William Stevenson (New Zealand politician, born 1901)

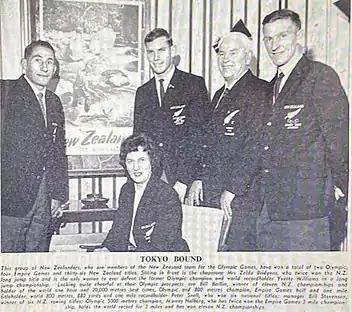
This group of New Zealanders, who are members of the New Zealand Team for the Olympic Games have won a total of two Olympic, four Empire Games and thirty-six New Zealand titles.  Sitting in front is chaperone Mrs Zelda Bridgens who twice won the NZ long jump title, is the only woman to ever defeat the former Olympic champion and world record holder Yvette Williams in a long jump championship. Looking quite cheerful at their Olympic prospects are Bill Baillie, winner of eleven NZ championships and holder of the world one hour and 20,000 metres best times. Olympic and 800 metres champion Empire Games half and one mile titleholder, world 800 metres, 880 yards and one miles record holder Peter Snell, who won six national titles; manager Bill Stevenson winner of six NZ rowing titles; Olympic 5000 metres champion, Murray Halberg, who has twice won the Empire Games 3 mile championship, holds the world record for 3 miles and has won eleven NZ championships. (clipping undated)

The father/son team continued their success in the following years with Jack claiming seven more NZ titles. In 1954 Sir William coached Don Rowlands to the Empire Games in Vancouver, where another double achievement was realised when he was made Manager of the Rowing Team. Don Rowlands was successful in winning a Gold Medal. Sir William continued to assist Don in his sculling career on their return home and Don went on to win six NZ titles. With interests in the Waikato – Roose Shipping etc., Sir William came closer to the Mercer Rowing Club where he coached a four to take the NZ Championship at Invercargill in 1955. That crew consisted of Charlie Lofroth, Paul Bridgeman, Bob Parker and Norm Cox, all of whom worked for W. Stevenson & Sons Limited at some stage. There was however, one trophy Sir William had never coached a crew for, that being the Thompson Memorial Gold Cup for Inter-Businesshouse Rowing. In 1959 Jack suggested a crew and Sir William took up the challenge. Rules for the competition stated two experienced oarsmen, Jack in the Stroke seat and Paul Bridgeman in the No.3 seat and two novice oarsmen, Jon Twigg in the No.2 seat and Earle Wells in the bow. The coxswain was Colin Gray. This crew all worked at Kopuku at that time and trained on the river at Mercer. So it was, that after several months of hard training, lots of practice and perseverance on behalf of Sir William, he had the satisfaction of seeing his crew win the Thompson Memorial on the Tamaki River. Rowing Administration bore the Stevenson mark. Auckland and Waitemata Committee's in his youth, the Auckland Rowing Assoc. in the late 50s and later Vice President and President of the NZ Rowing Assoc. All this, along with the assistance given many crews from clubs and colleges around the Province made Sir William one of the leading figures in the New Zealand rowing world. He held all three Champion Jackets, i.e. A Red Coat (indicating a National Champion); a Green Coat (having Coached a National Champion] and the Black NZ Representative Jacket. Jack also holds all three jackets, which is a NZ father/son record that still stands.